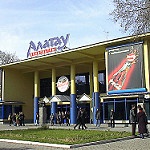
Label: buildings